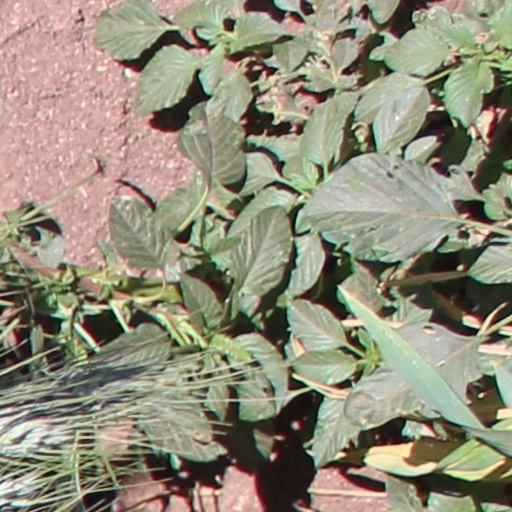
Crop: wheat